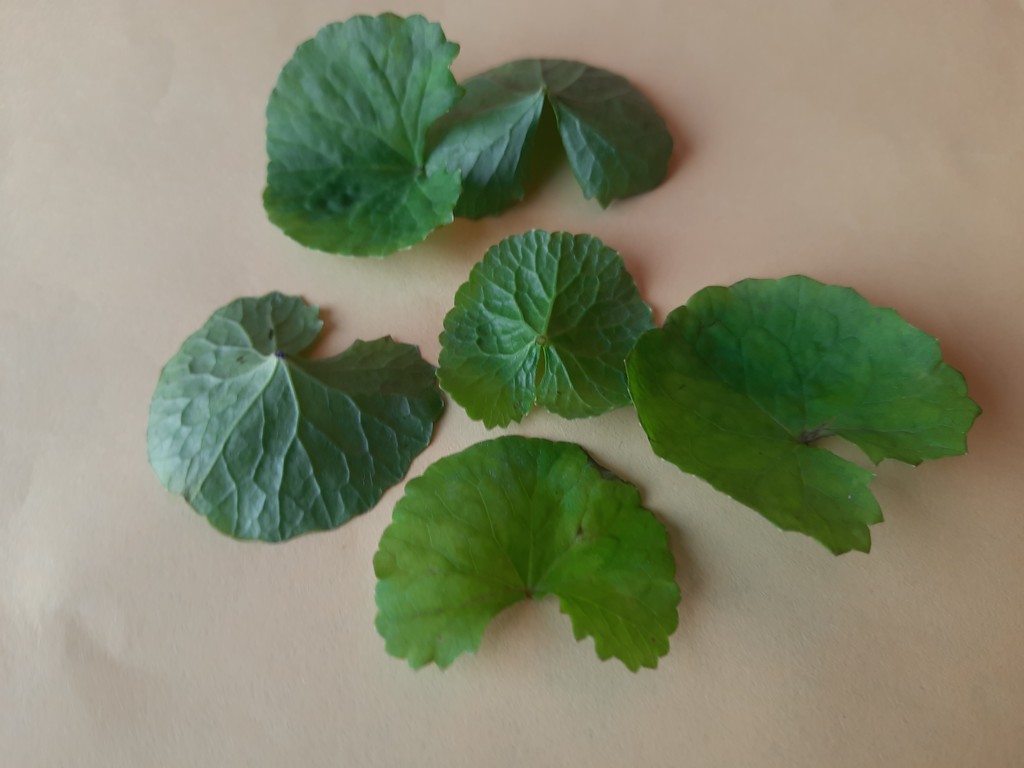
Label: Healthy